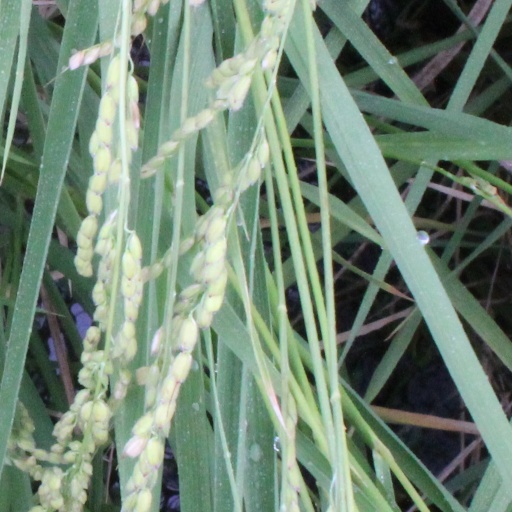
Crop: rice